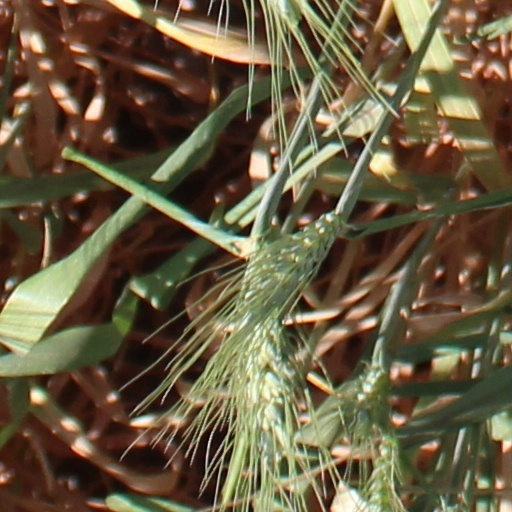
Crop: wheat